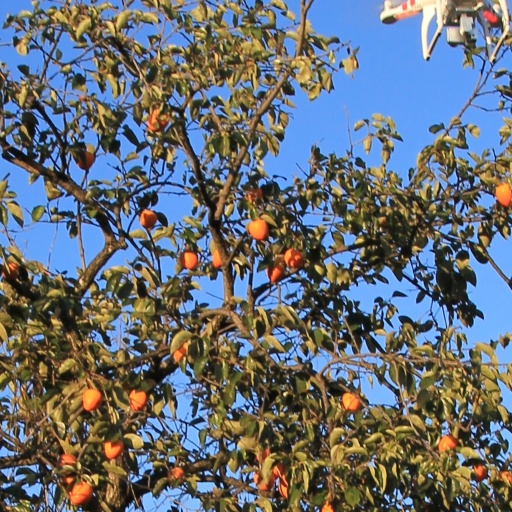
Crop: grape